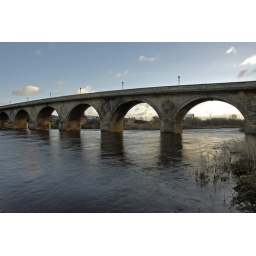
Main bridge over the river Tyne leading into Hexham, Northumberland